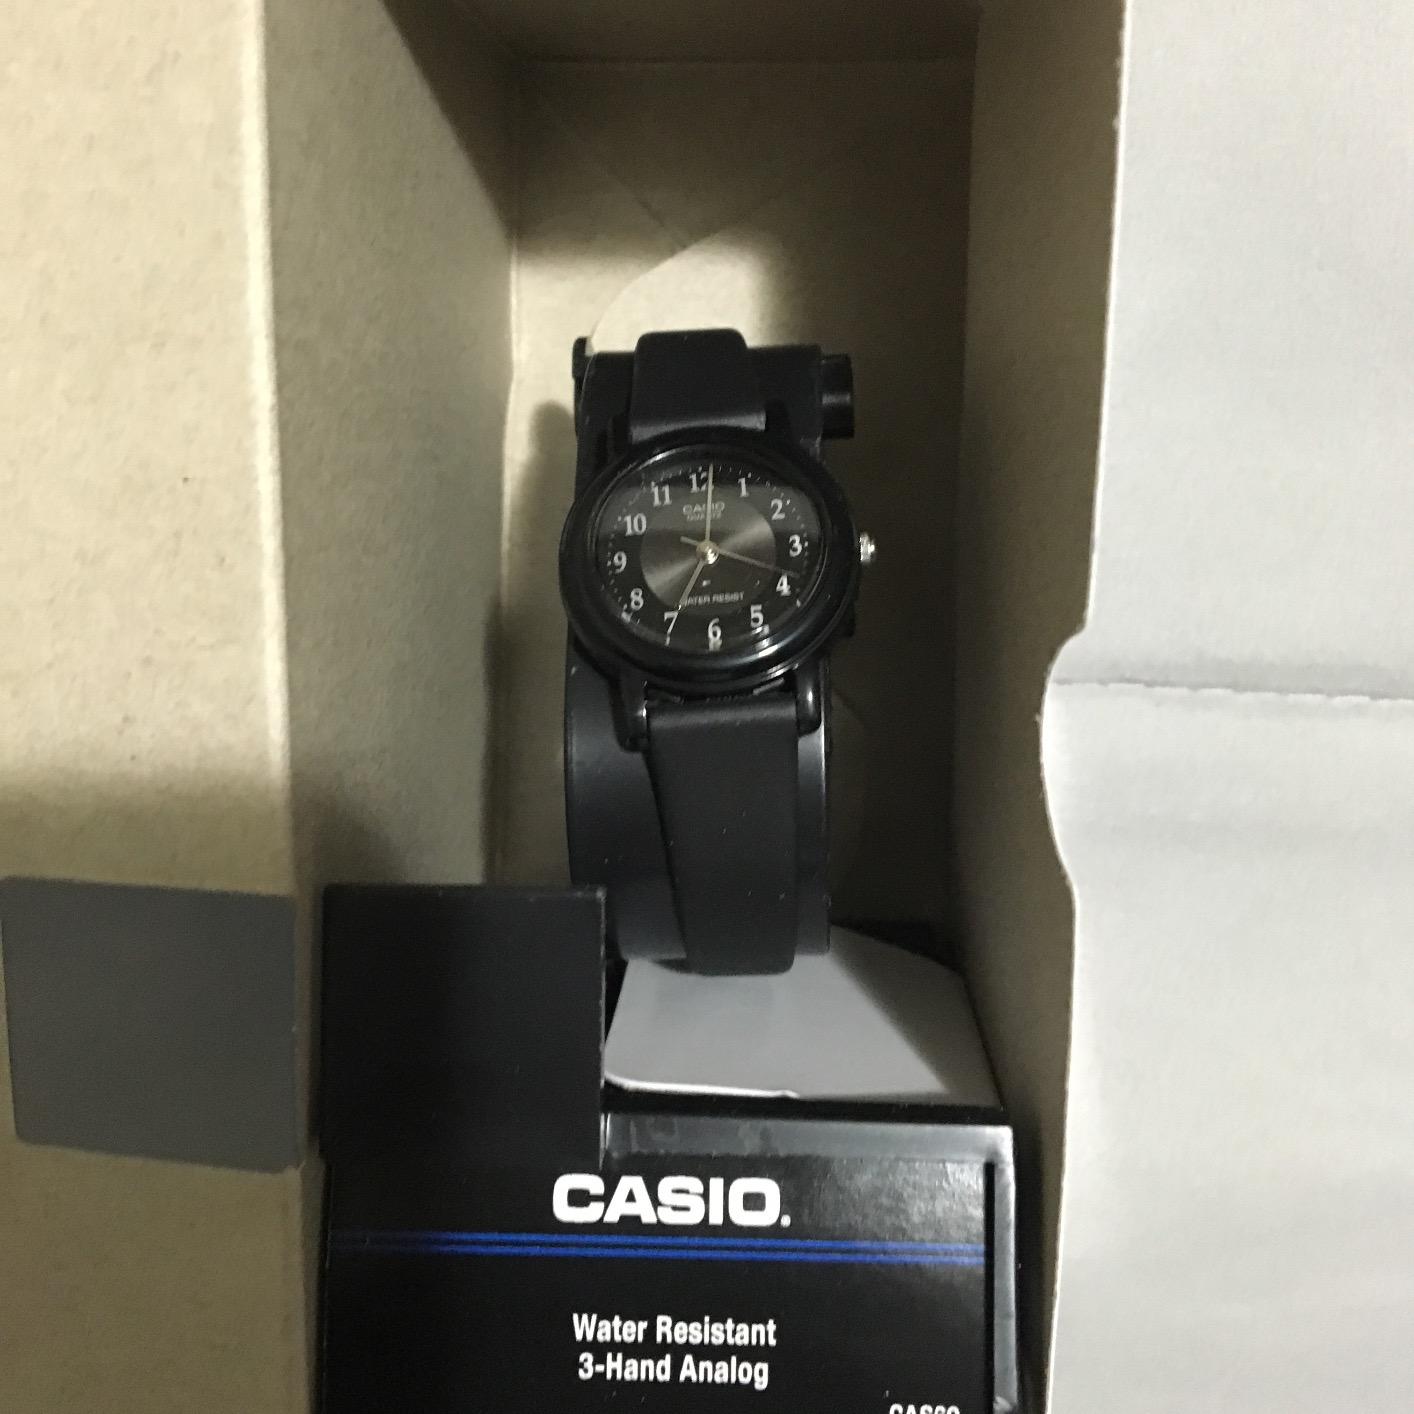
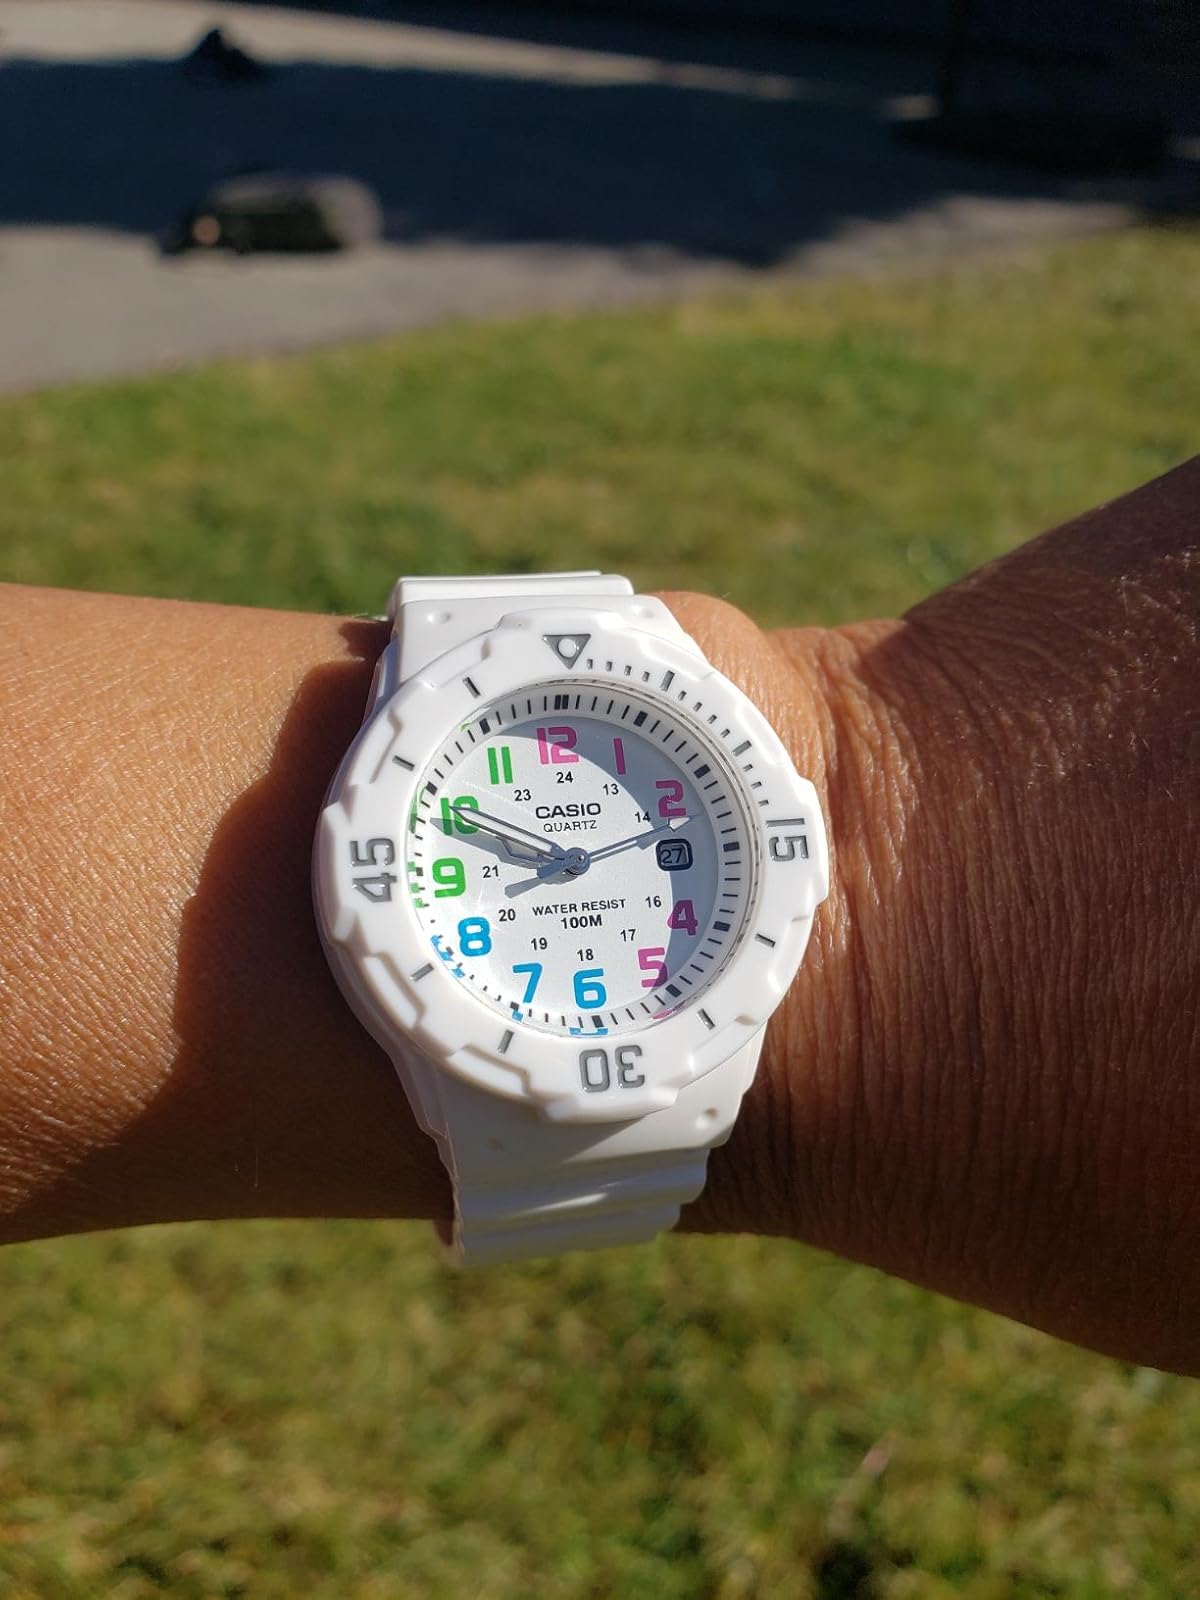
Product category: accessories_watch
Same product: no